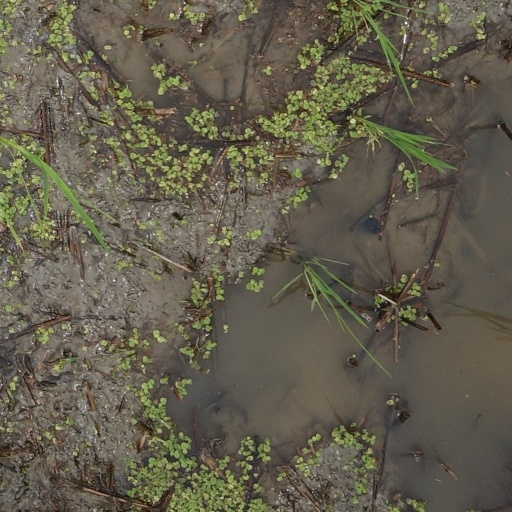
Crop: rice